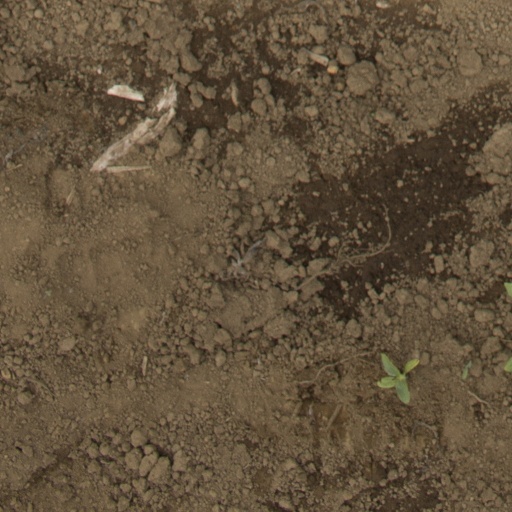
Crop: Jerusalem artichoke